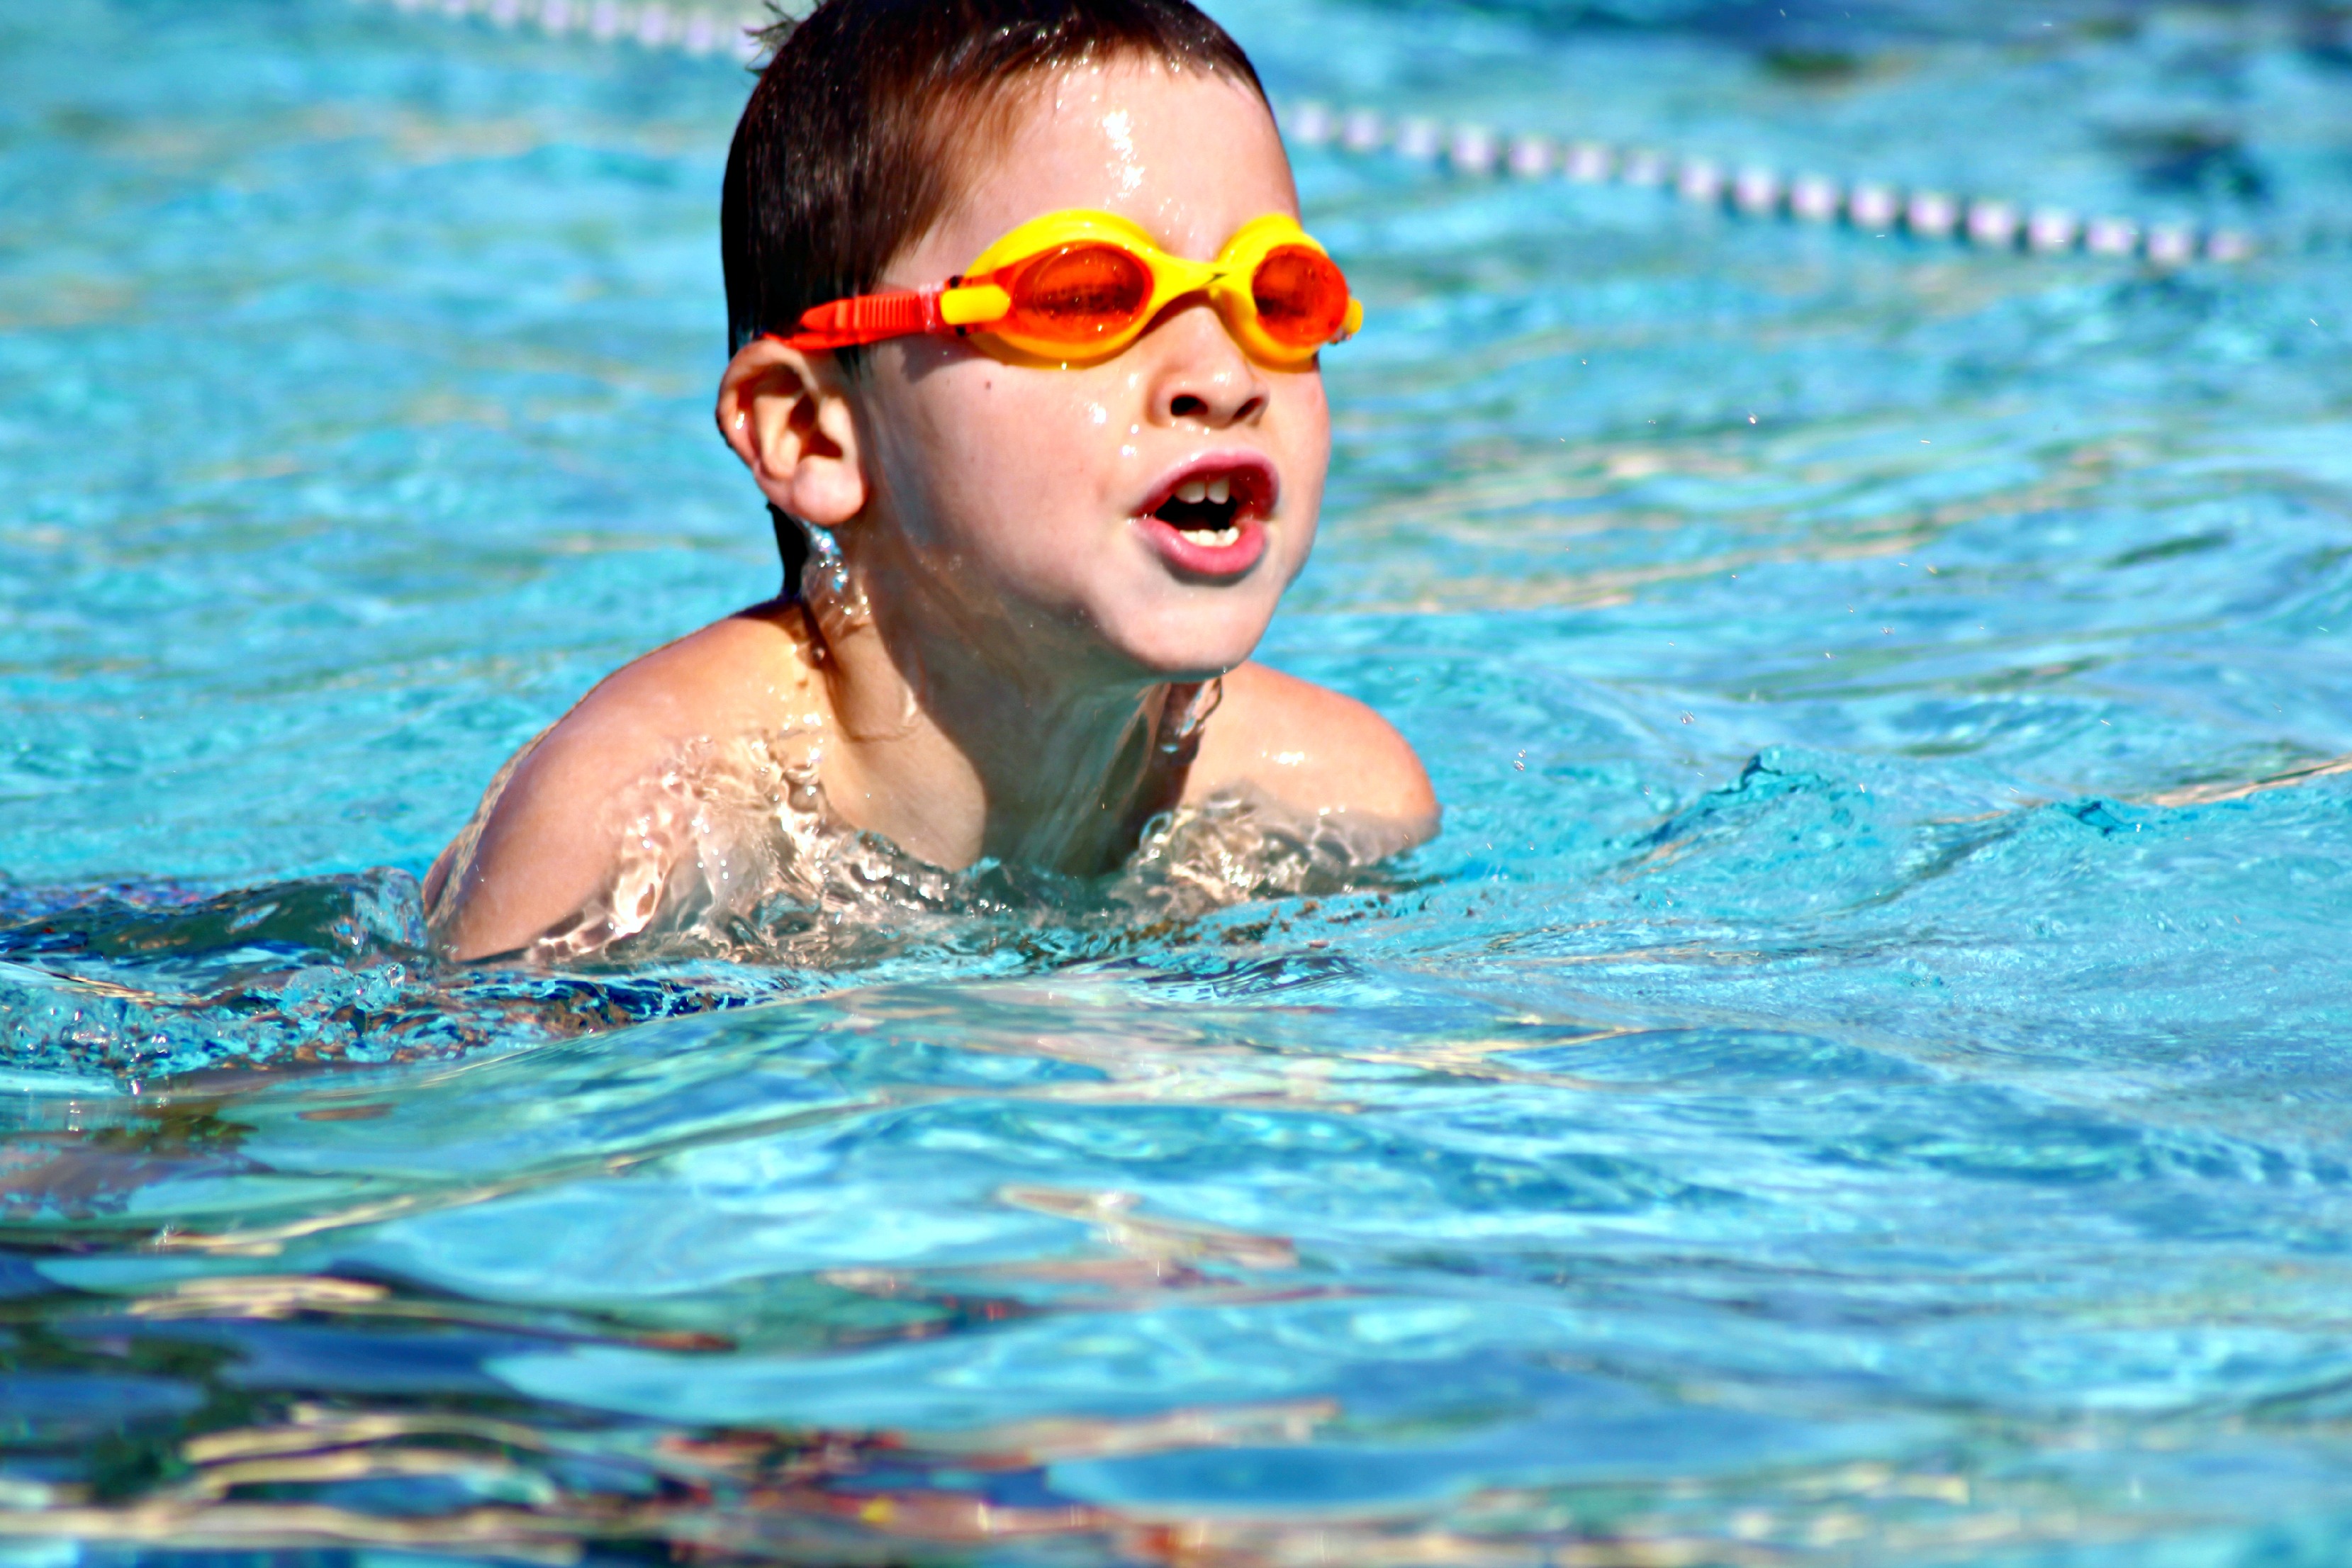
water, alone, vacation, recreation, clear, young, red, small, fresh, blue, leisure, childhood, swimming, swimmer, relaxing, cheerful, transparent, sunny, kids, fun, happy, sports, holidays, sunglasses, boys, bright, little, day, pools, excited, water sport, outdoor recreation, breaststroke, individual sports, freestyle swimming